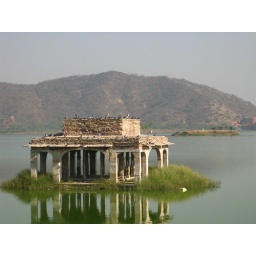
unknown extra building in the lake